Question: Please indicate a possible affordance area of sit_on_bicycle that can be used for sitting on
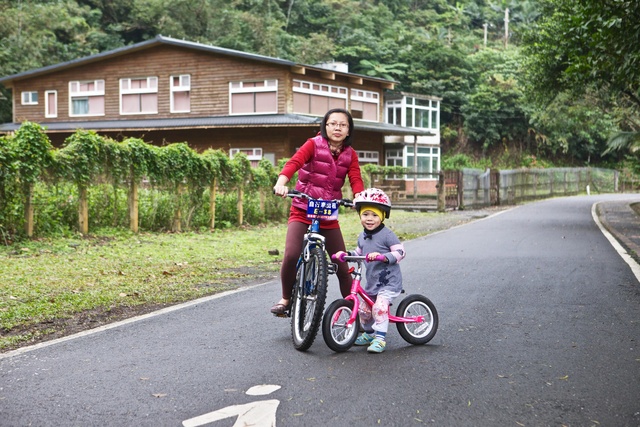
Answer: [375.648, 281.239, 403.515, 295.869]